History of Rajasthan

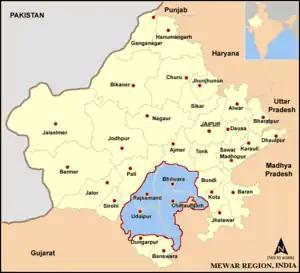
Map of the Mewar region

Nagabhata I (730–760), was originally perhaps a feudatory of the Chavdas of Bhillamala. He gained prominence after the downfall of the Chavda kingdom in the course of resisting the invading forces led by the Arabs who controlled Sindh. Nagabhata Pratihara I (730–756) later extended his control east and south from Mandor, conquering Malwa as far as Gwalior and the port of Bharuch in Gujarat. He established his capital at Avanti in Malwa, and checked the expansion of the Arabs, who had established themselves in Sind. In Battle of Rajasthan (738 CE), Nagabhata led a confederacy of Pratiharas to defeat the Muslim Arabs who had until then been pressing on victorious through West Asia and Iran.